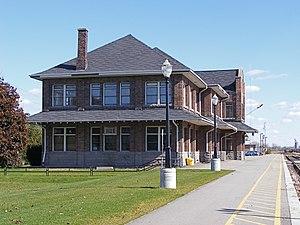
La gare de Stratford est une gare ferroviaire située à proximité du centre ville de Stratford dans l'Ontario. Le bâtiment voyageurs de Stratford est depuis 1988 une gare patrimoniale du Canada.